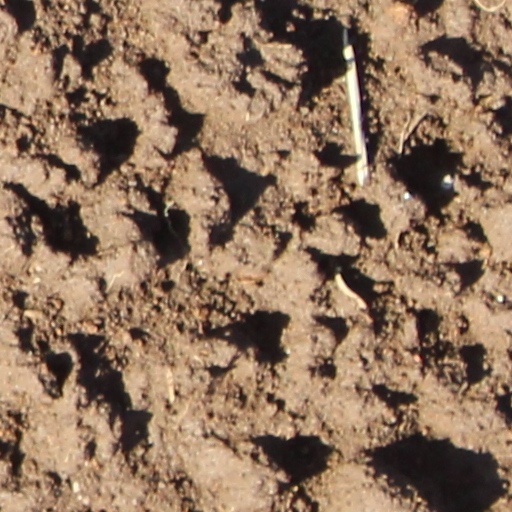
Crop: wheat